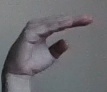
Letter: jeem